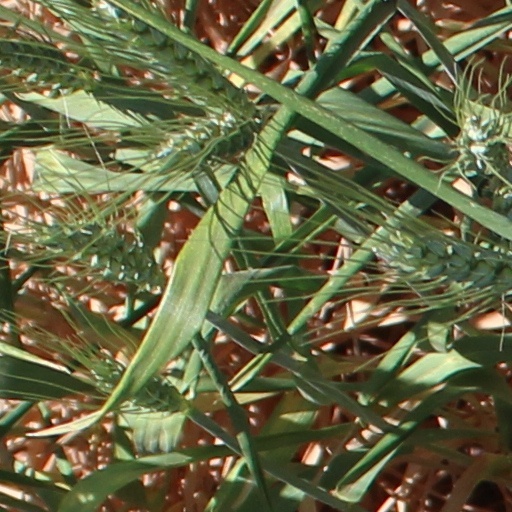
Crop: wheat